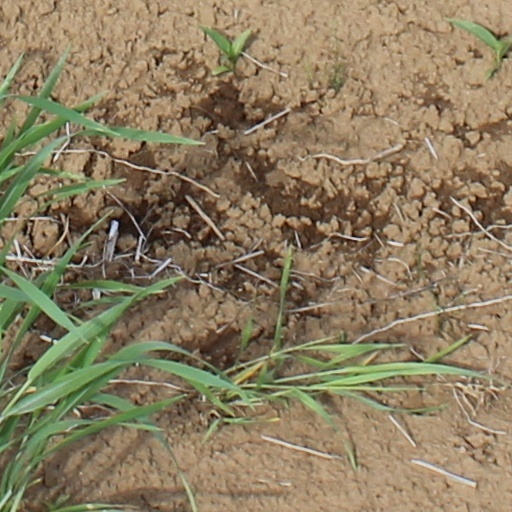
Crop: wheat